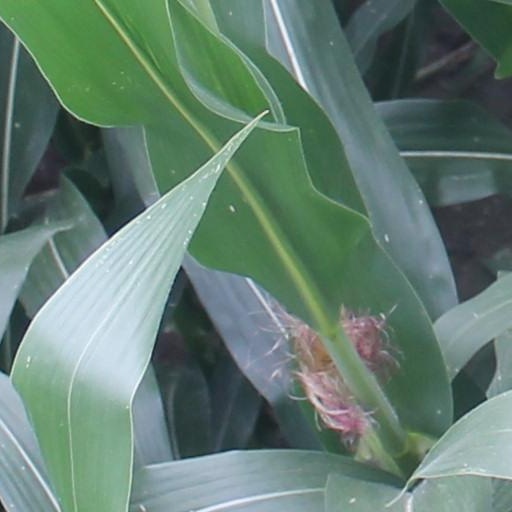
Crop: maize; corn